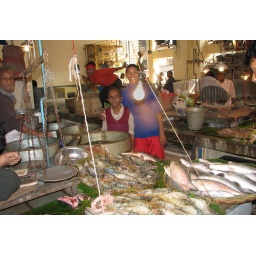
At the wonderful Lake Market fish market in south Calcutta (Kolkata)